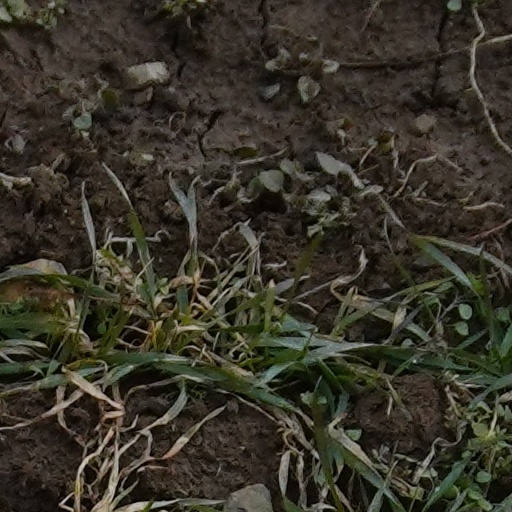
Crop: wheat